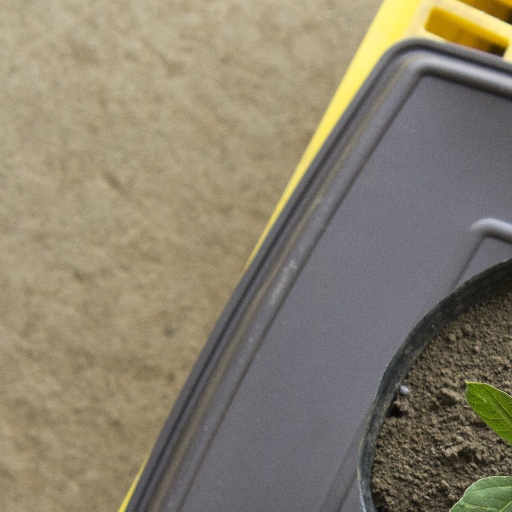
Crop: soybean